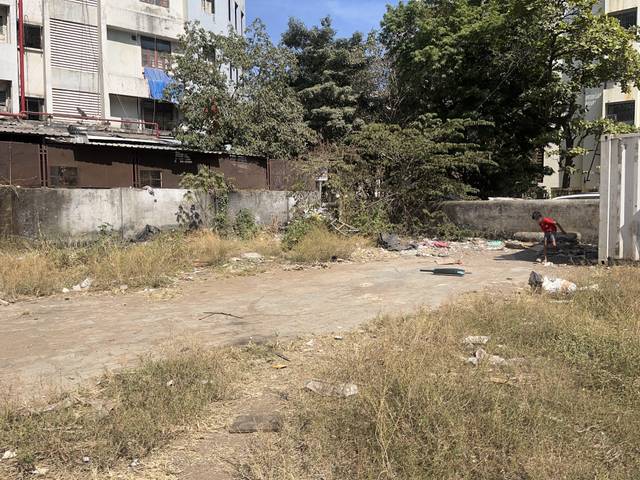
Region: India
Coordinates: 19.203, 72.839